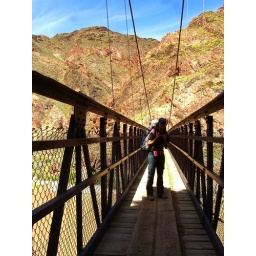
Angela posing on the black bridge over the Colorado.